Opoku Fofie

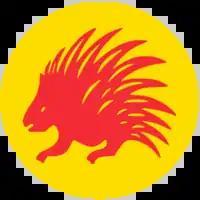
Representation of a porcupine: nickname given to the kingdom of Kumasi and emblem of the Ashanti Empire.

Opoku Fofie, born around 1775 and died in March 1804, was the sixth asantehene (monarch) of the Ashanti Empire, belonging to the dynastic house of Opoku Ware of the Oyoko clan. The youngest son of the asantehemaa (queen mother) Konadu Yaadom and Adu Twum Kaakyire, he acceded to the throne by the principle of dynastic alternation in force since the founding of the empire, after the crisis that opposed his mother to her predecessor Osei Kwame from 1797 to 1803.